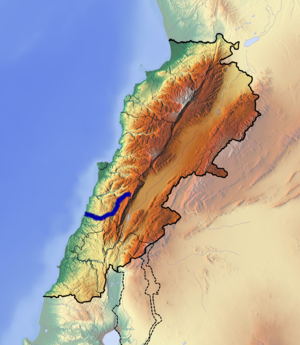
Nahr El Awali ou Nahr El Aouali, est un fleuve libanais né de plusieurs sources dans le Mont-Liban et qui se jette dans la mer Méditerranée.